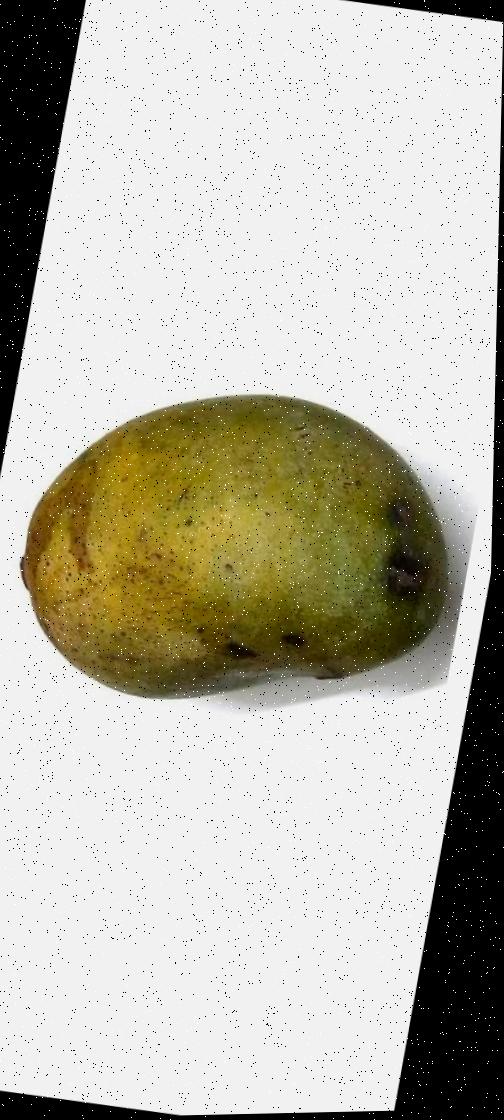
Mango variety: Fazli Classic